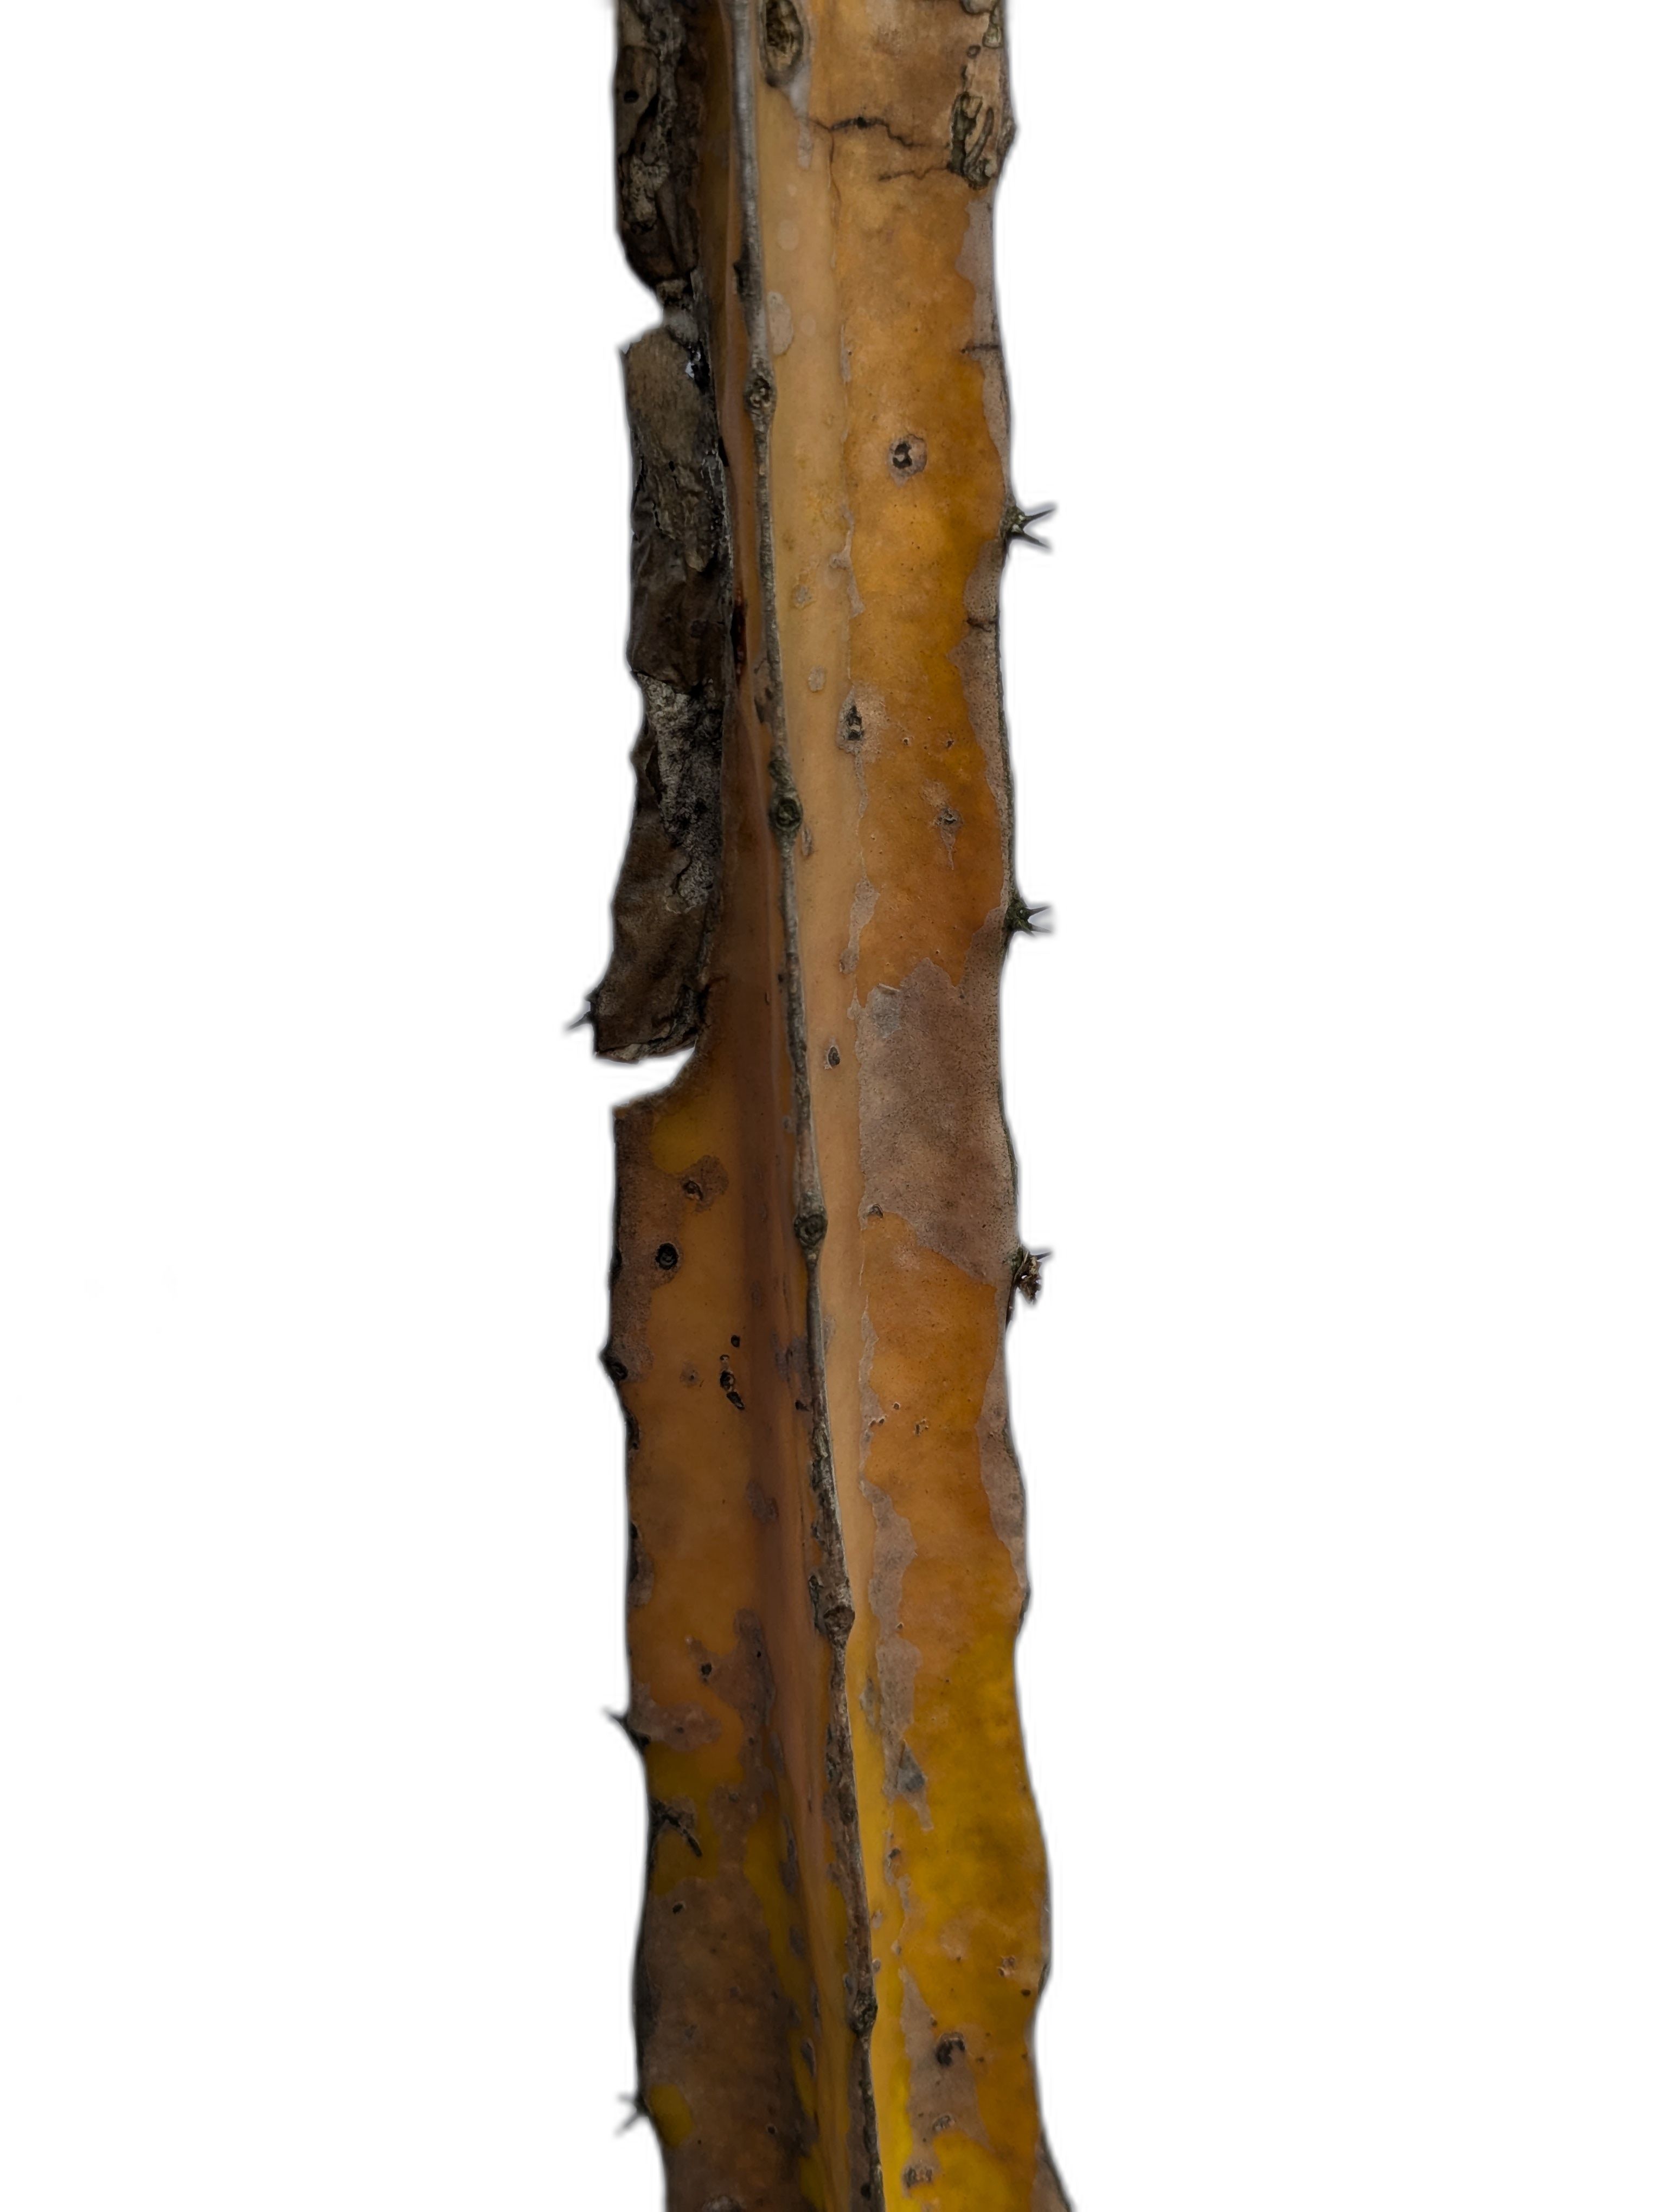
Label: Bad leaf